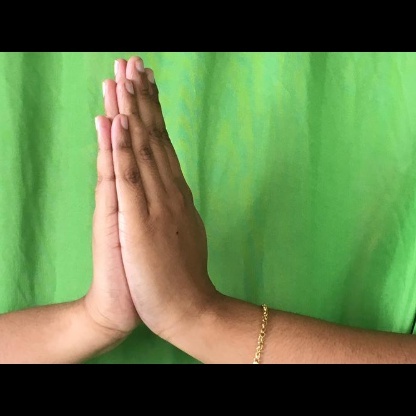
Mudra: Anjali